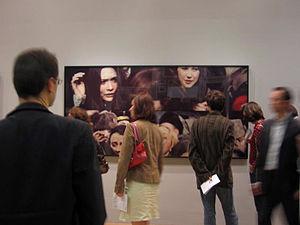
Eric Rondepierre, La Foule, Ilfochrome sous Diasec, 120 x 250 cm 1999-2001
Éric Rondepierre est un artiste plasticien, photographe, écrivain et vidéaste français, né le 2 février 1950 à Orléans. Au début des années 1990, il commence un travail photographique en relation avec le cinéma.